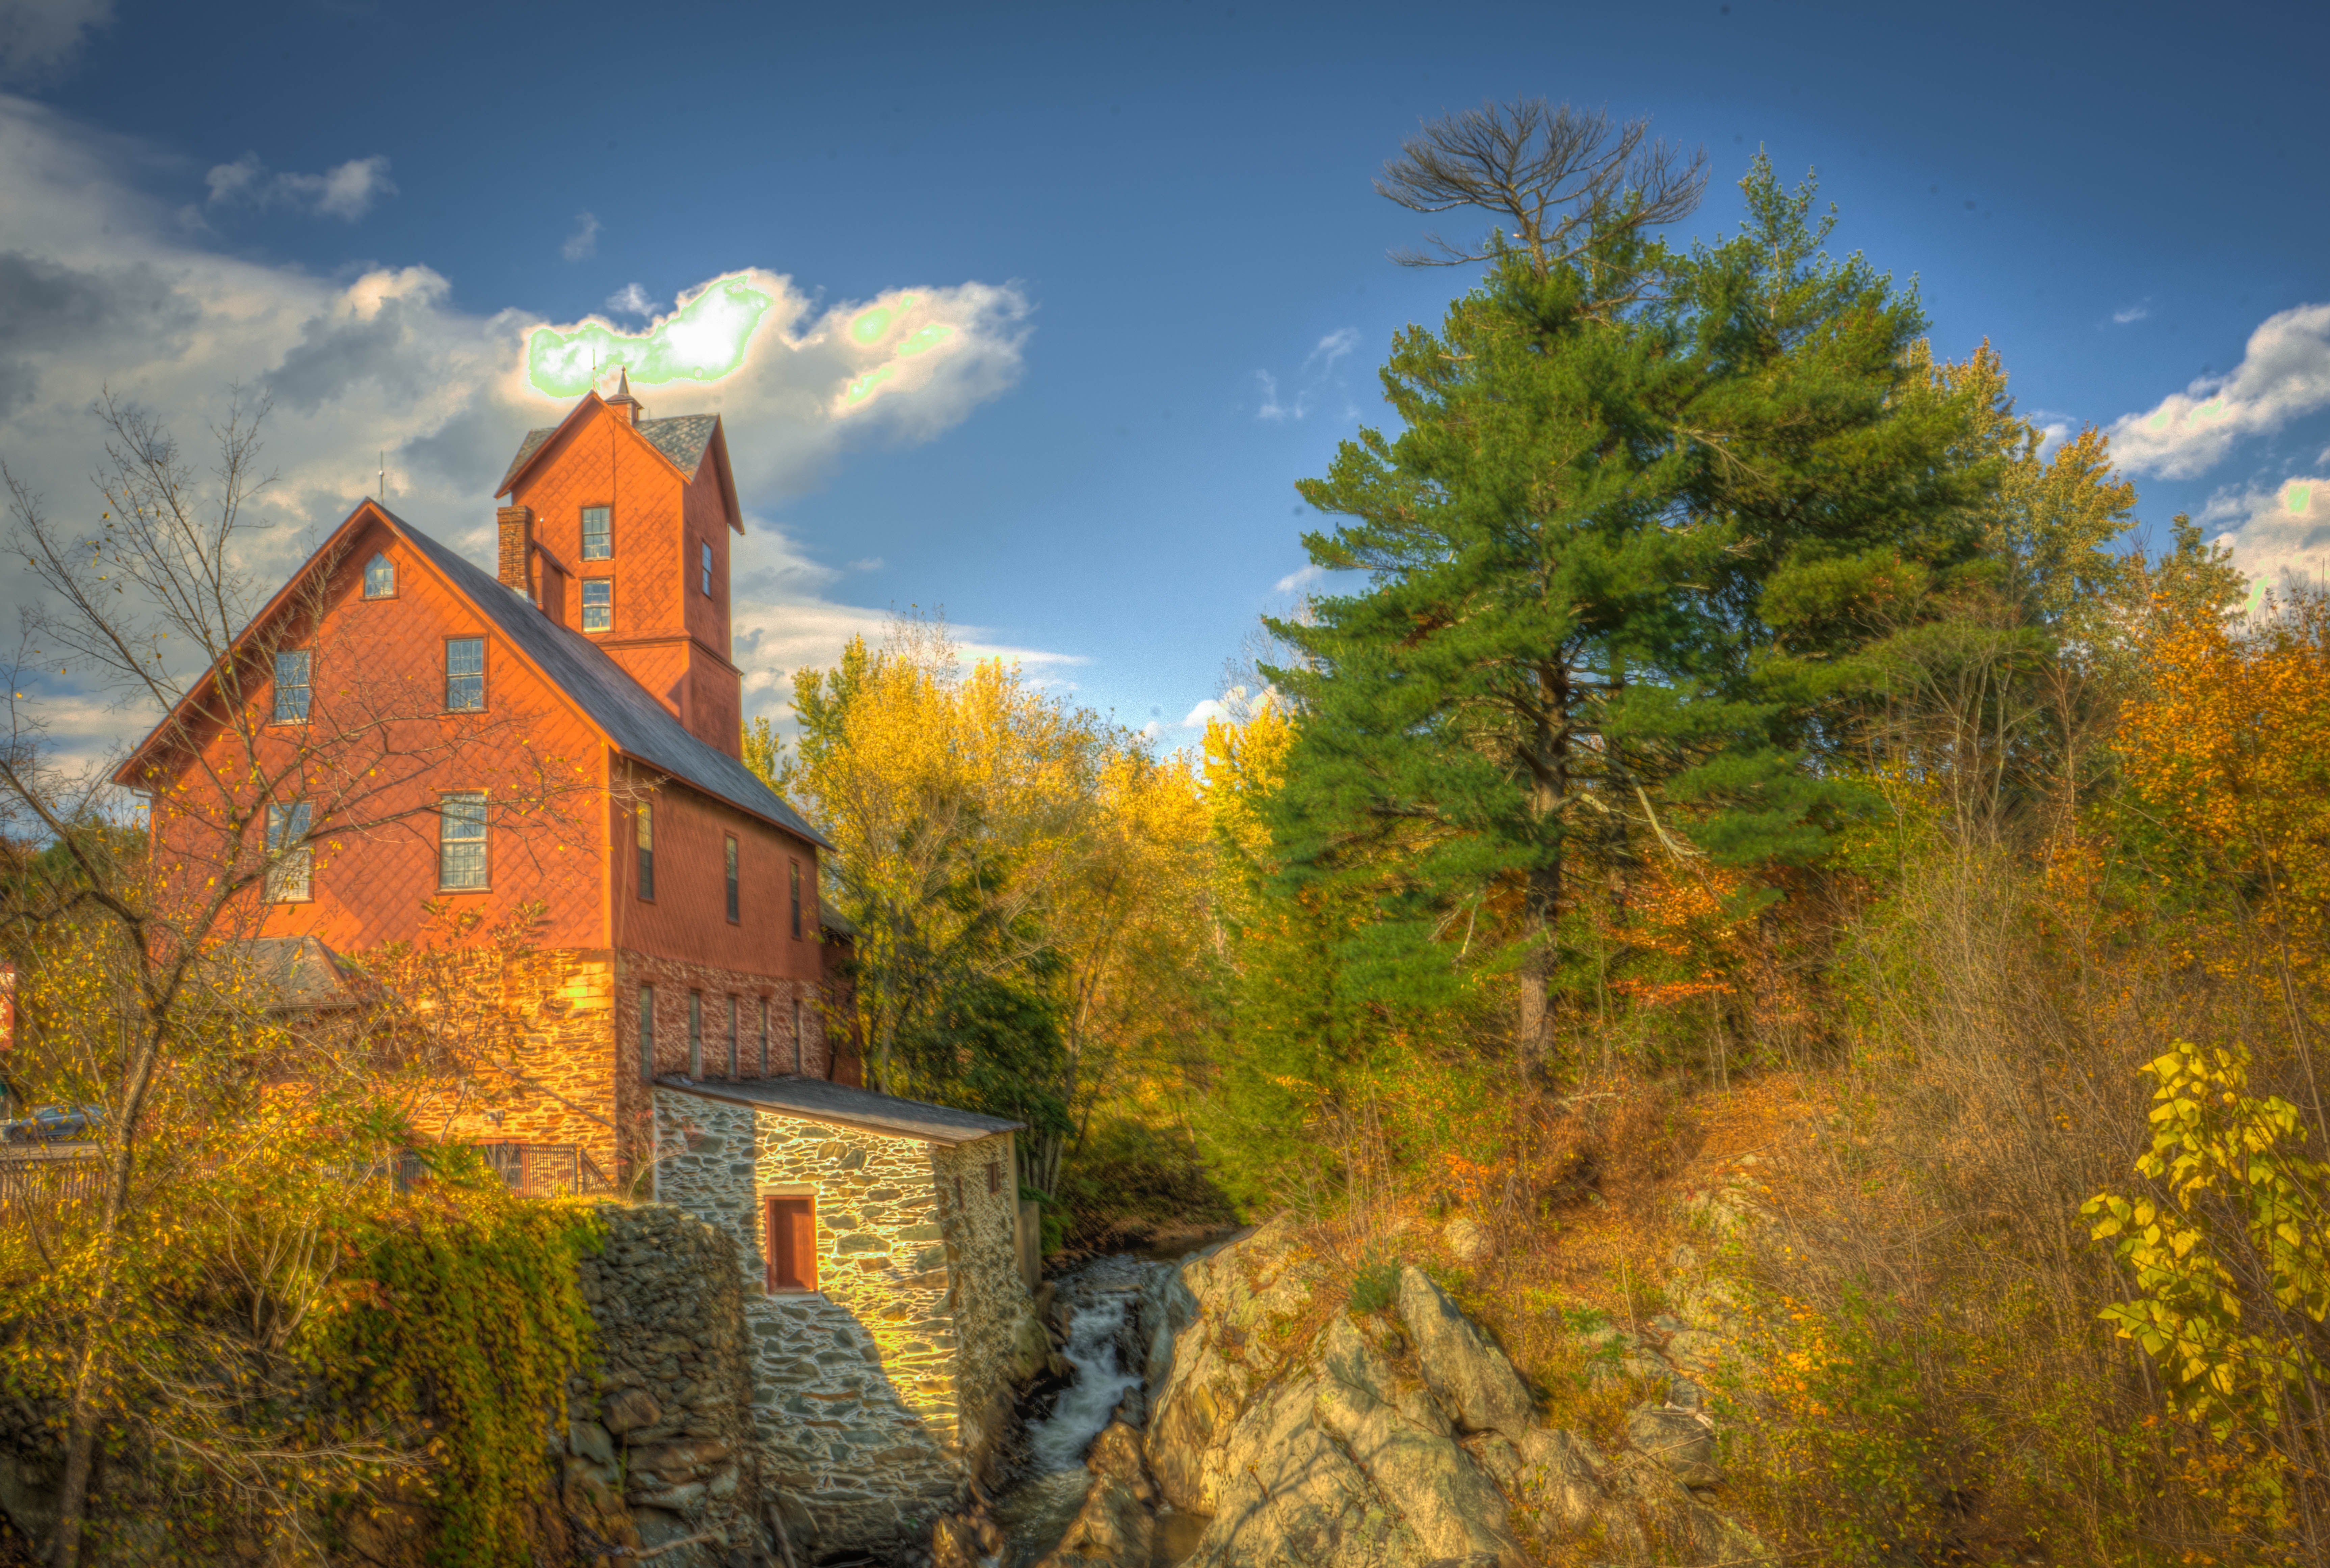
landscape, tree, water, nature, mountain, architecture, meadow, sunlight, morning, leaf, fall, hill, flower, building, mountain range, autumn, season, trees, vermont, rural area, old mill, woody plant